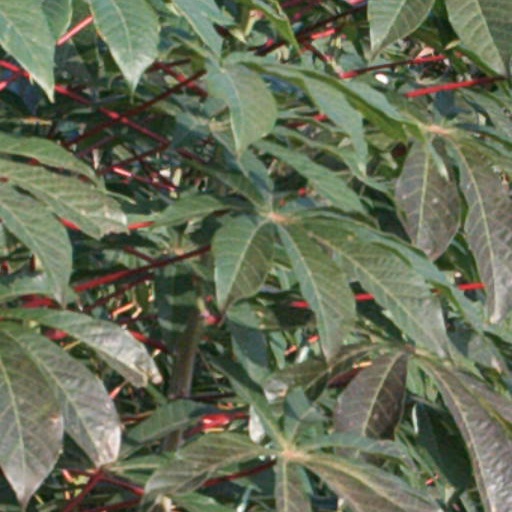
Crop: cassava